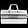
Label: Bag